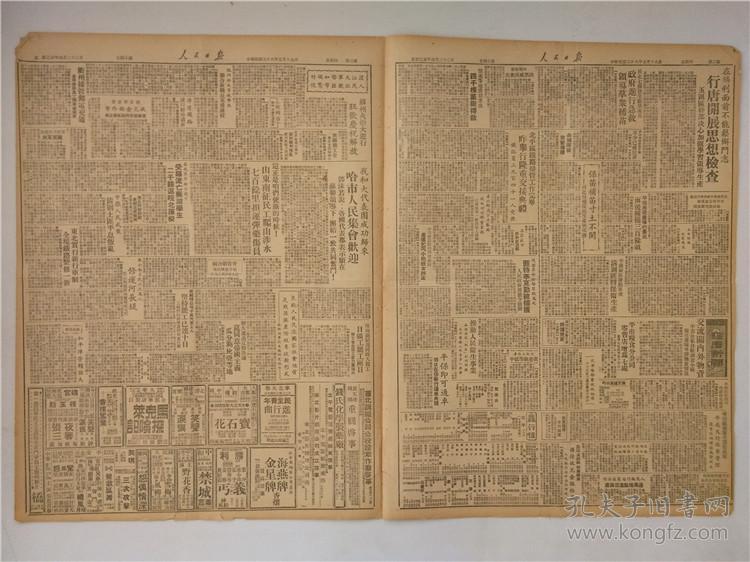
Label: paper